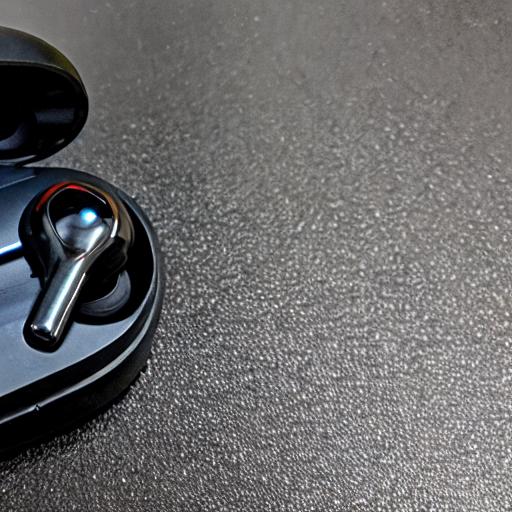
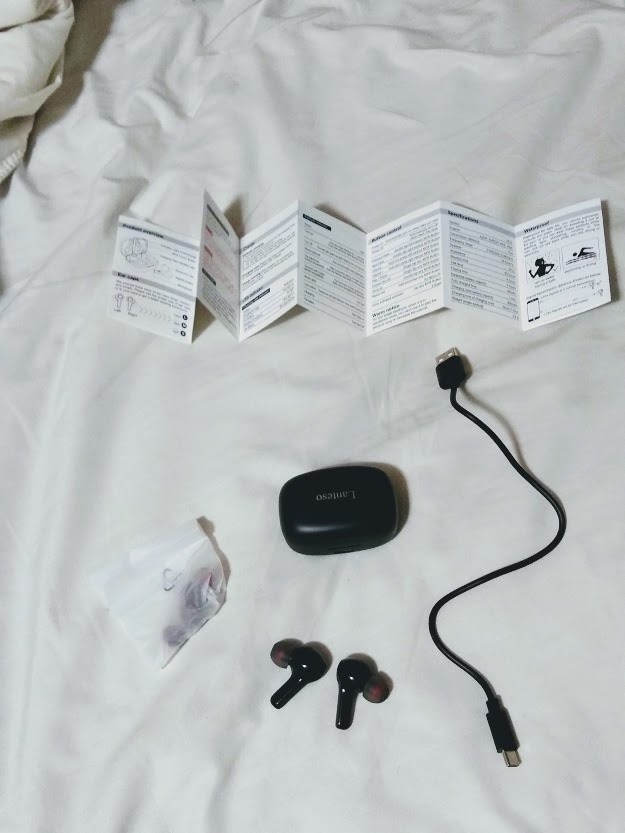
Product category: earbuds
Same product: no